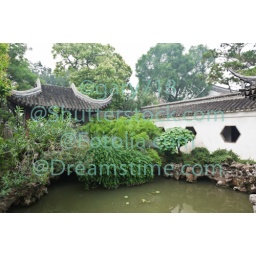
famous shizilin garden (lion forest rock formation) in Suzhou China